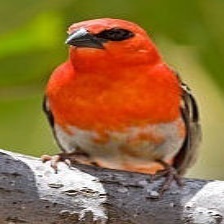
Species: RED FODY
Scientific name: FOUDIA MADAGASCARIENSIS